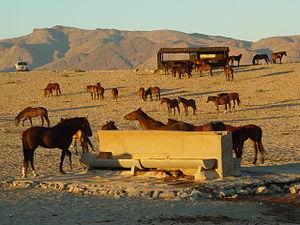
Le cheval du Namib constitue une population de chevaux sauvages vivant dans le Namib, un désert de l'Afrique australe. Issu des rares populations de chevaux féraux du continent africain, son origine reste peu claire, plusieurs théories étant avancées, sans que les tests génétiques ne permettent de conclure.